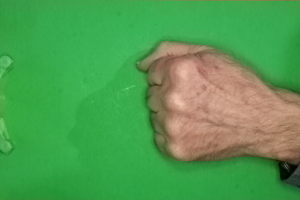
Label: rock